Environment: real
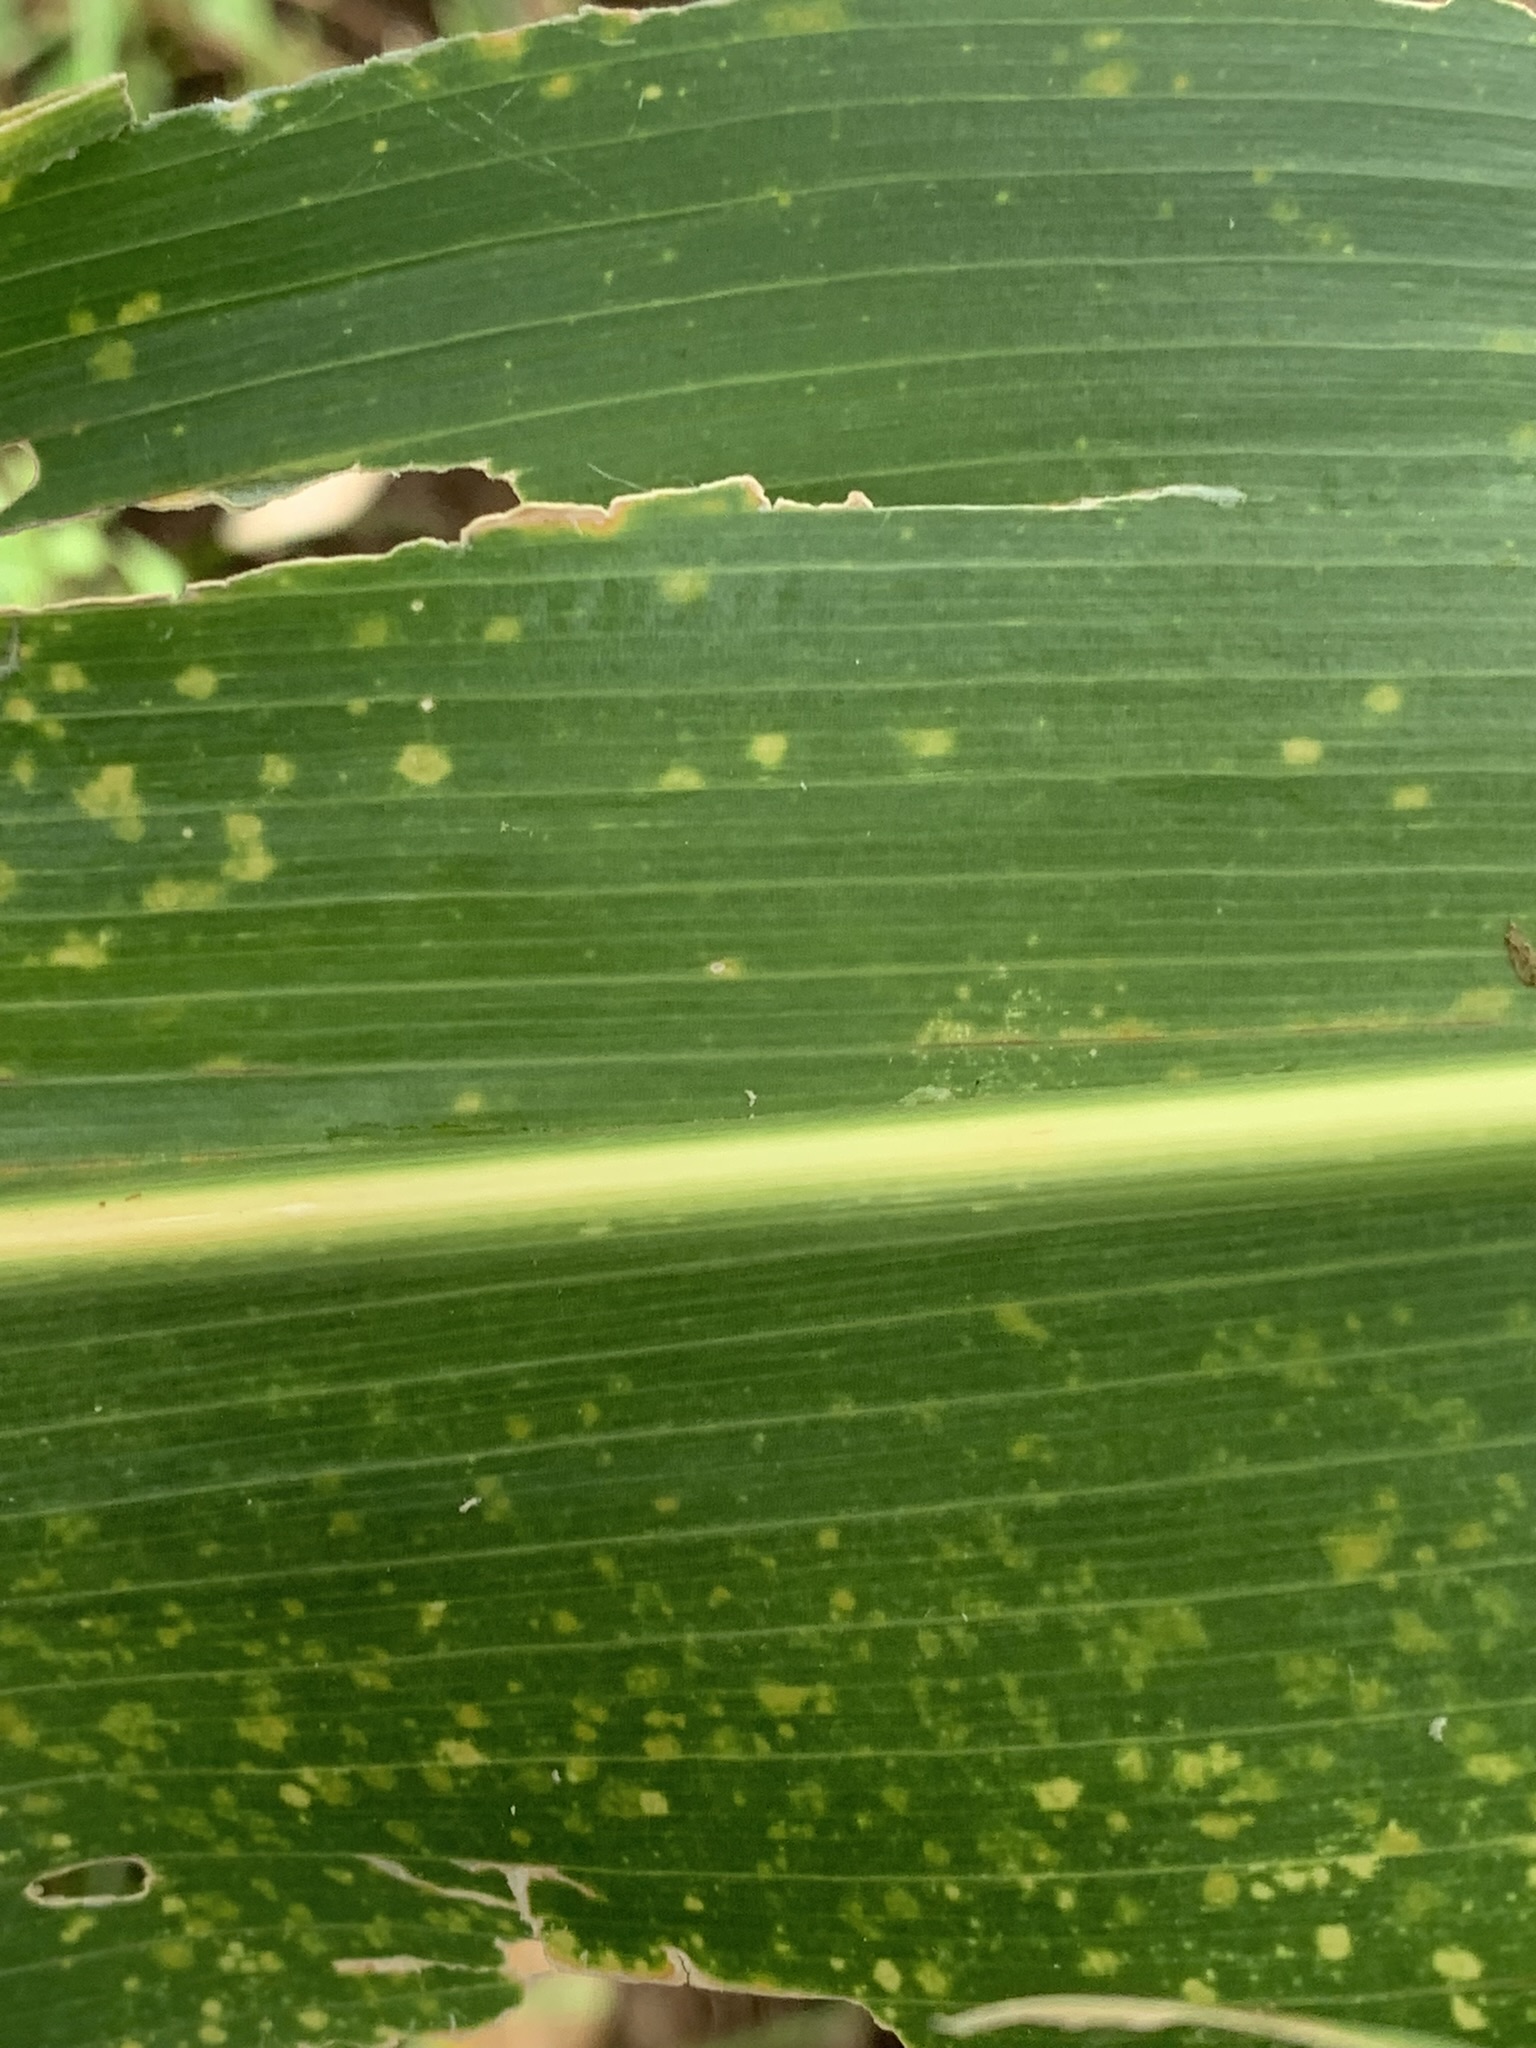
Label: lethal_necrosis